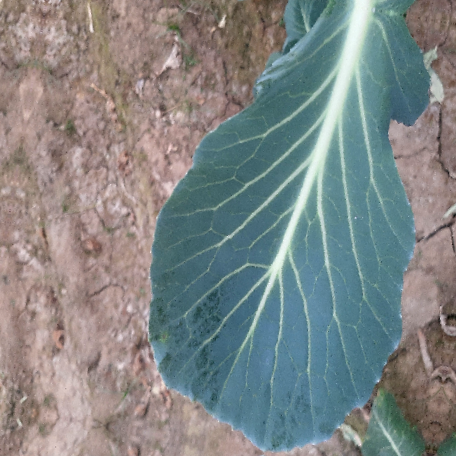
Label: Disease Free